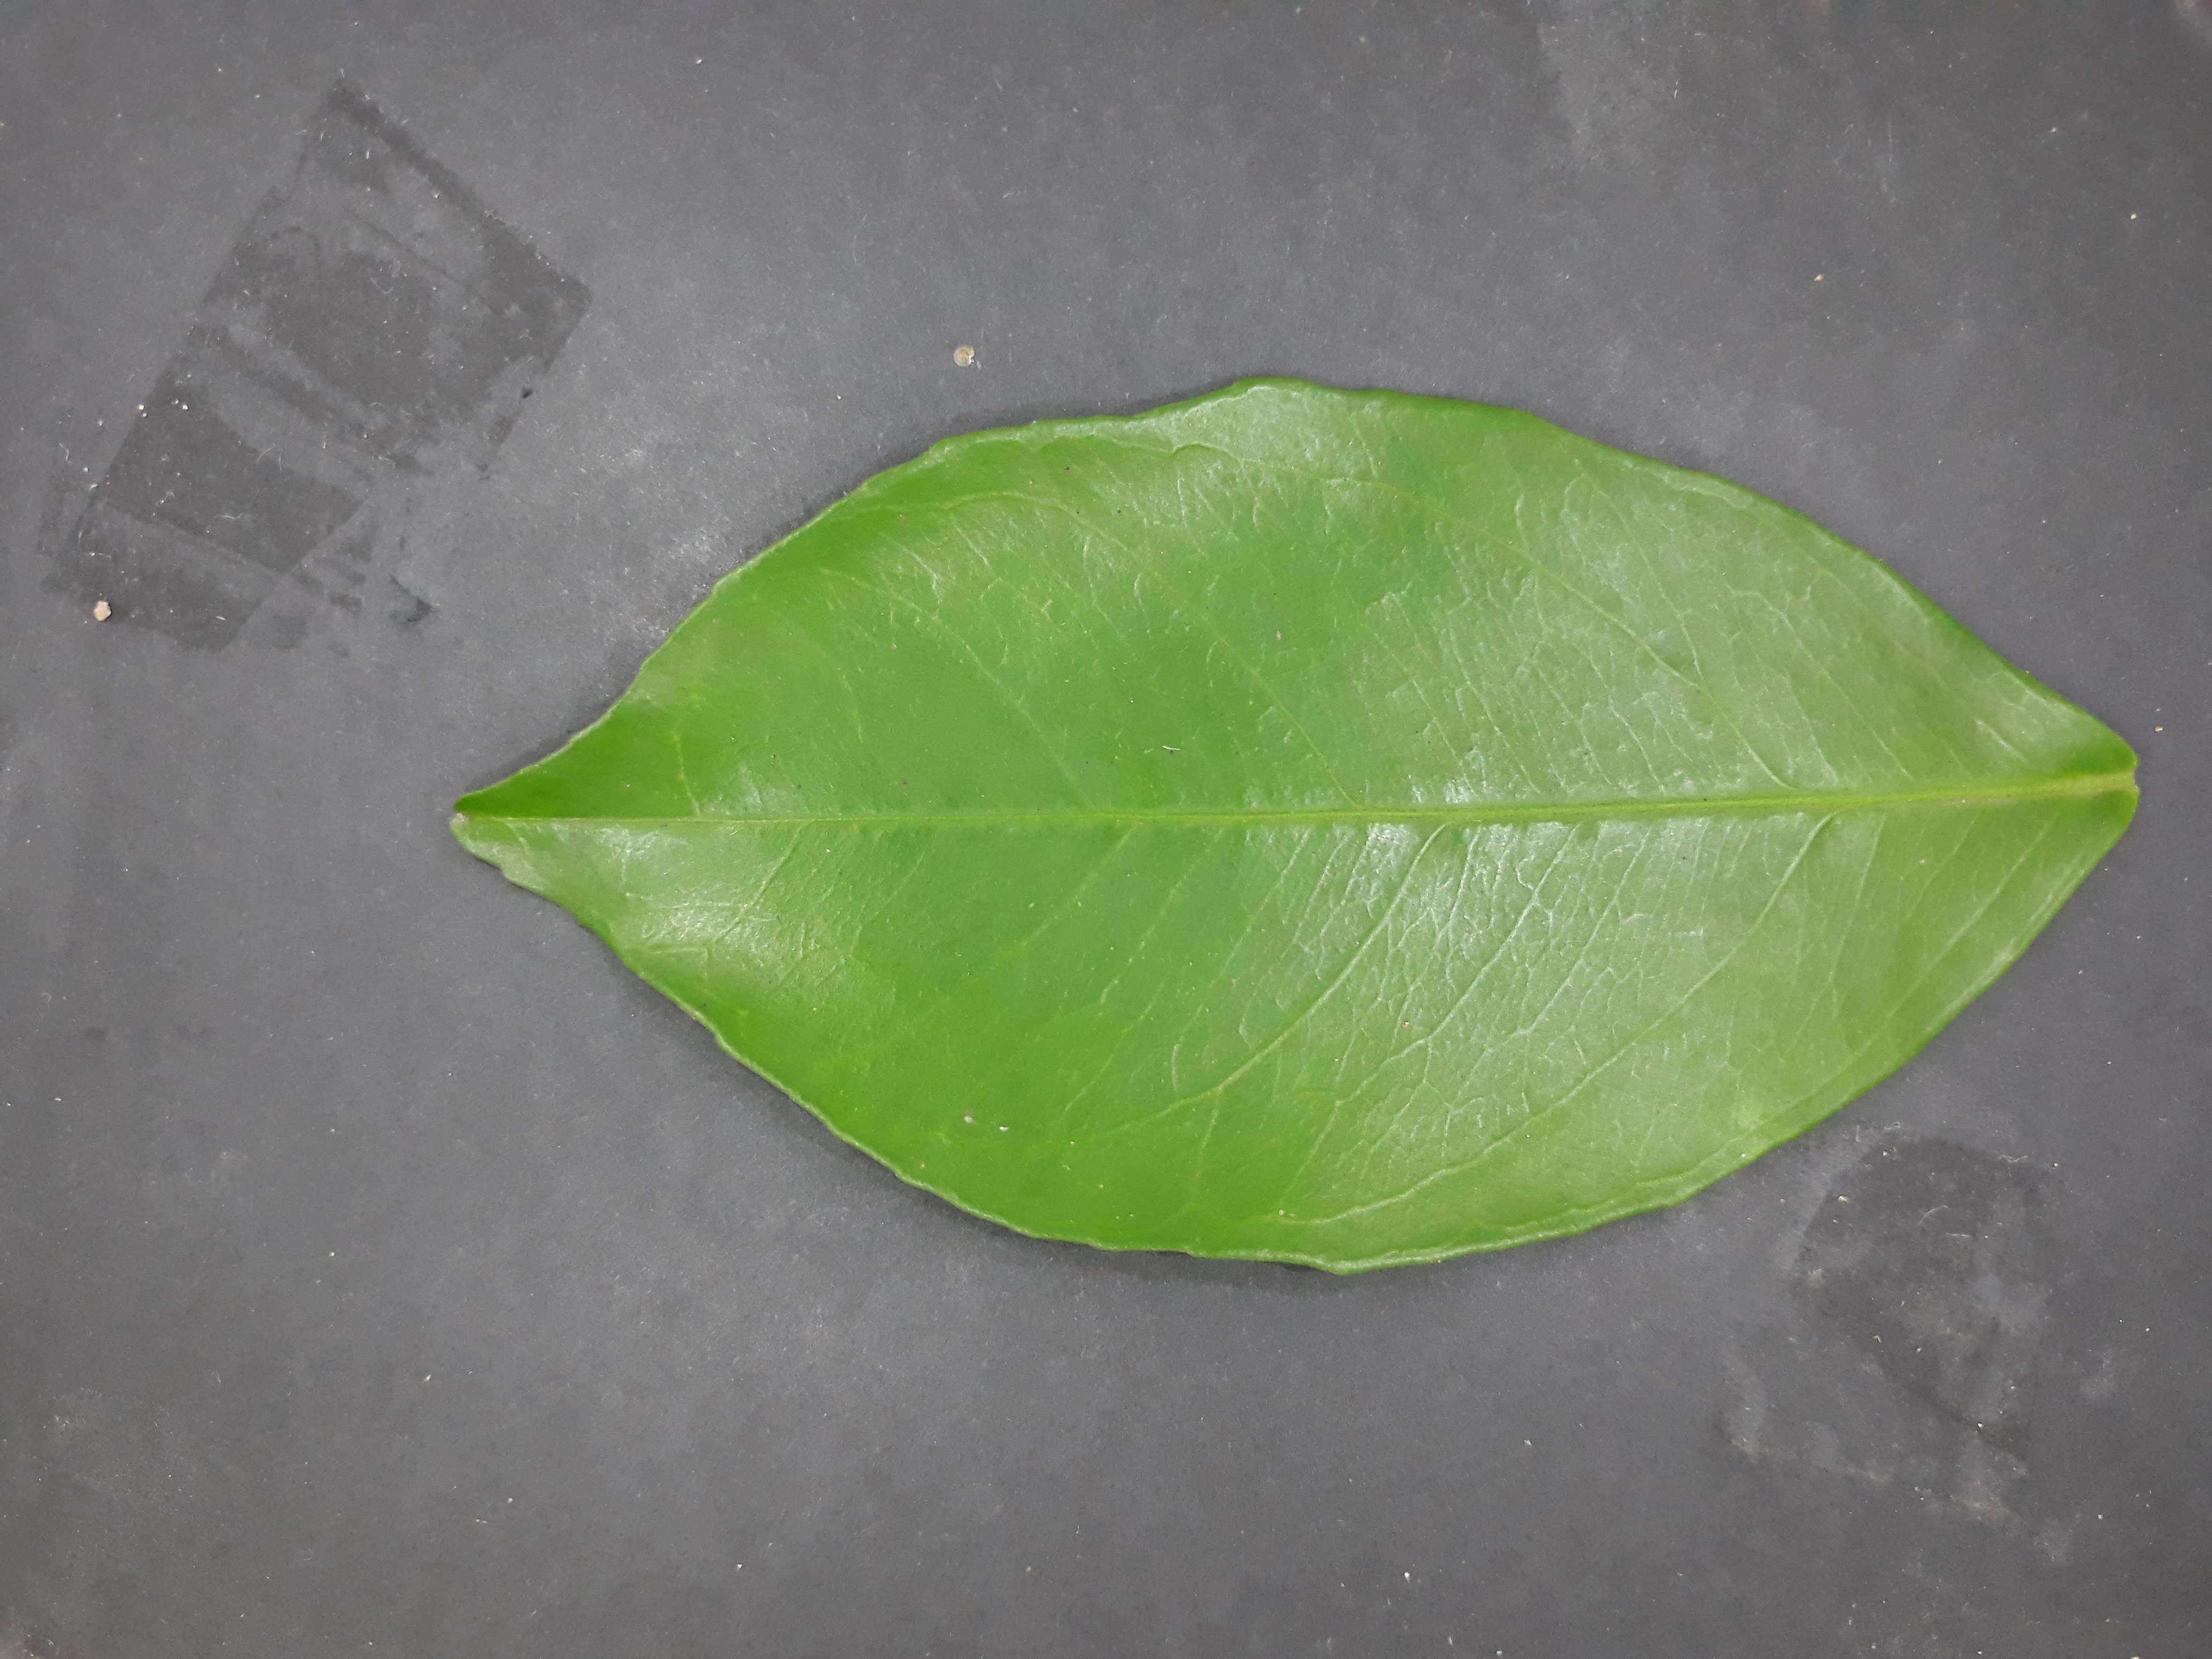
Label: Healthy